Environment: real
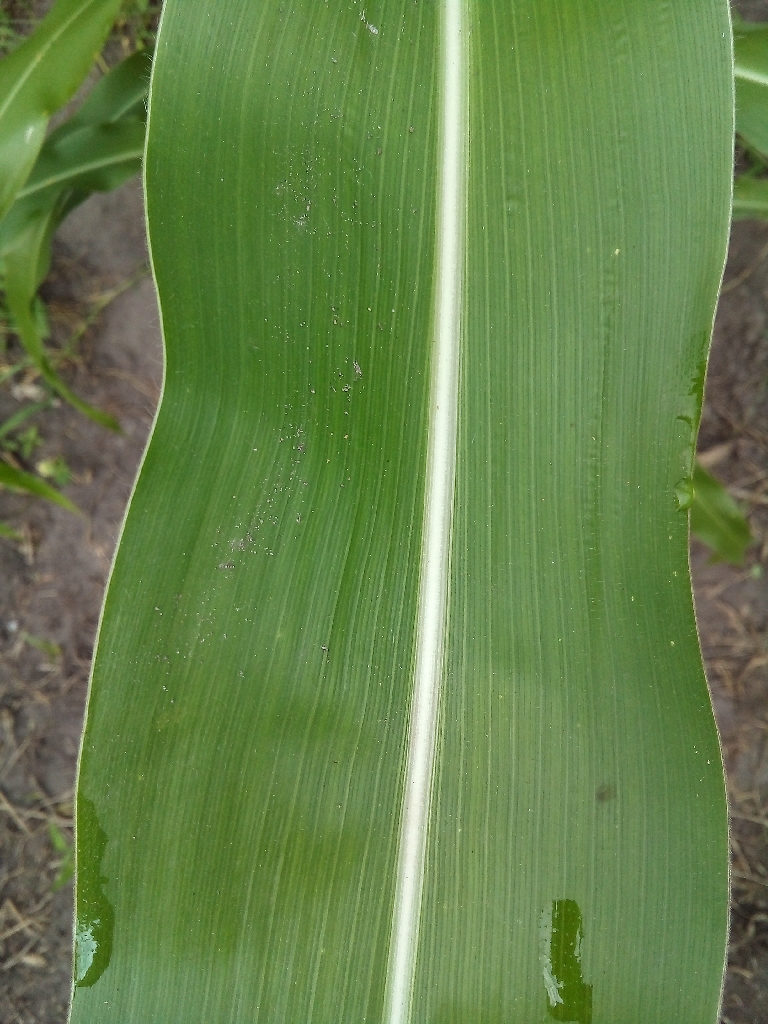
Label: healthy